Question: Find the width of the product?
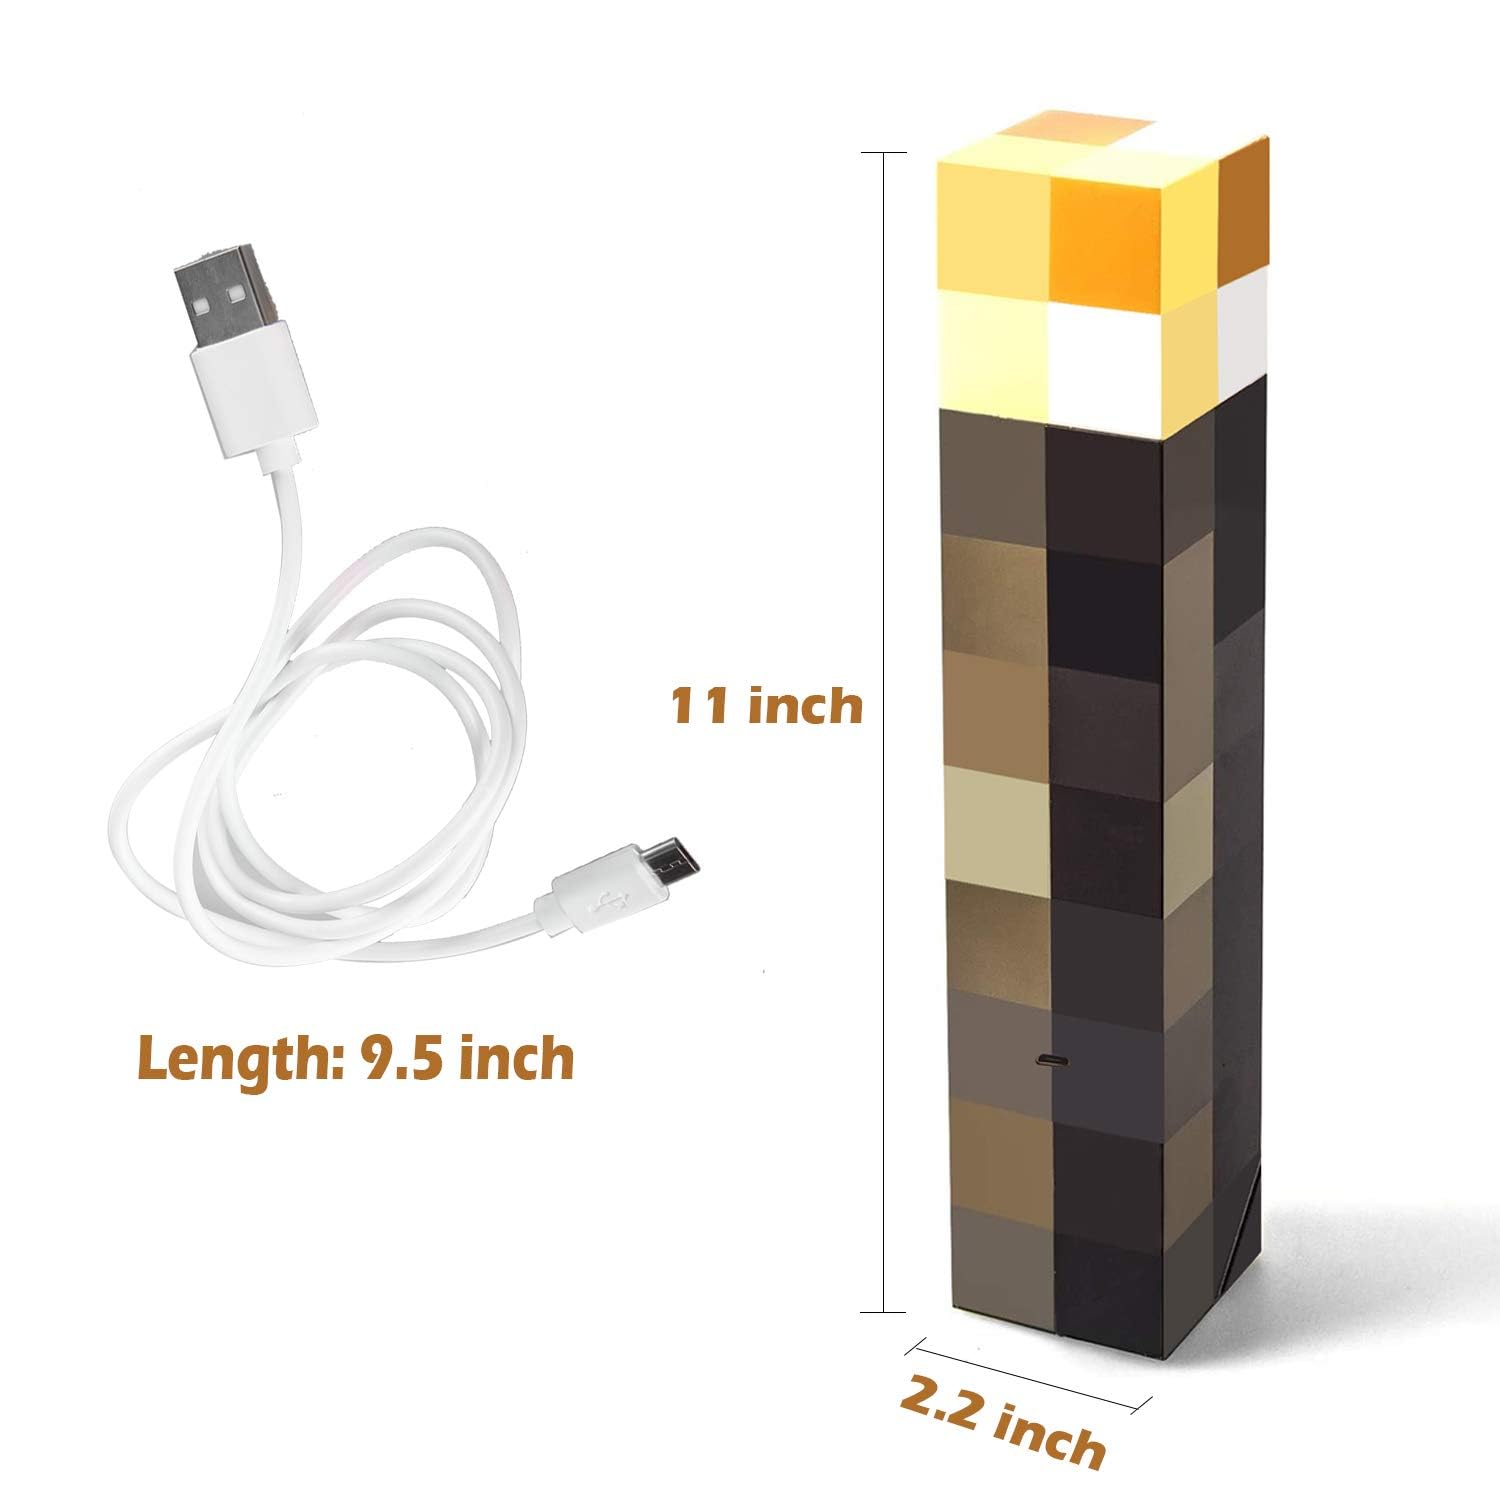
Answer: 2.2 inch